Bensheim-Auerbach station

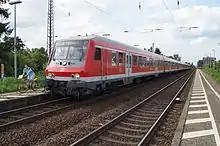
Regionalbahn service in Bensheim-Auerbacher station on its way to Heidelberg Hauptbahnhof

The trains is served by the RB 67 Regionalbahn (stopping) on the – Weinheim (Bergstr) – Bensheim-Auerbach – Bensheim – Darmstadt Hbf – Frankfurt (Main) Hbf route and the RB 68 service on the Heidelberg Hbf – Weinheim – Bensheim-Auerbach – Bensheim – Darmstadt Hbf – Frankfurt (Main) Hbf route, both hourly.